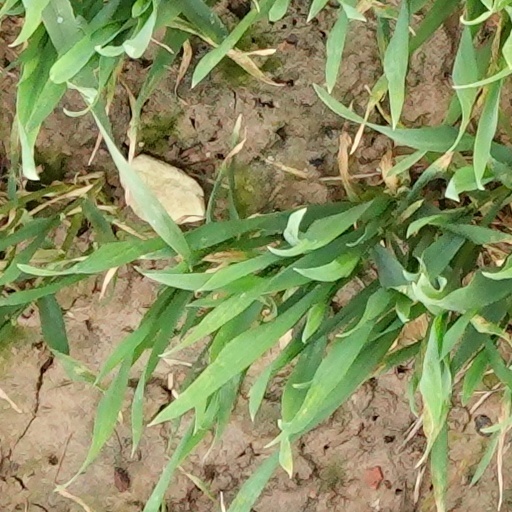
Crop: wheat